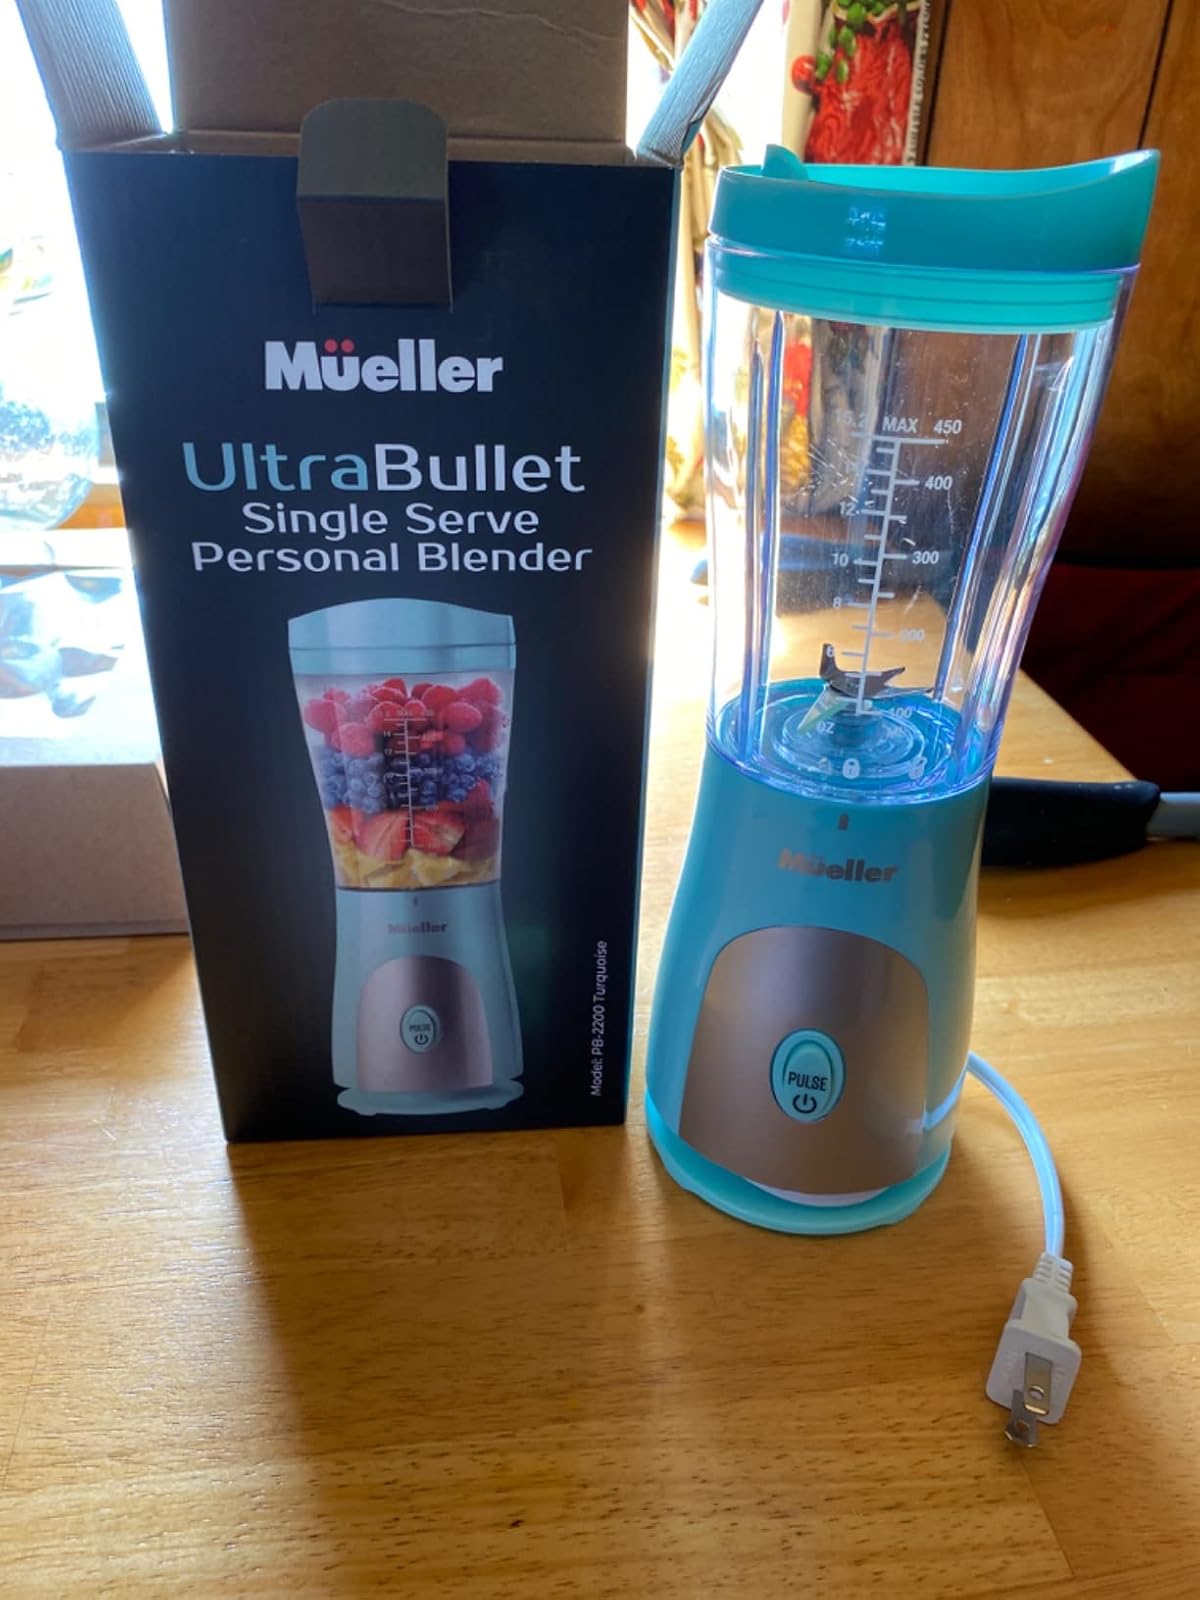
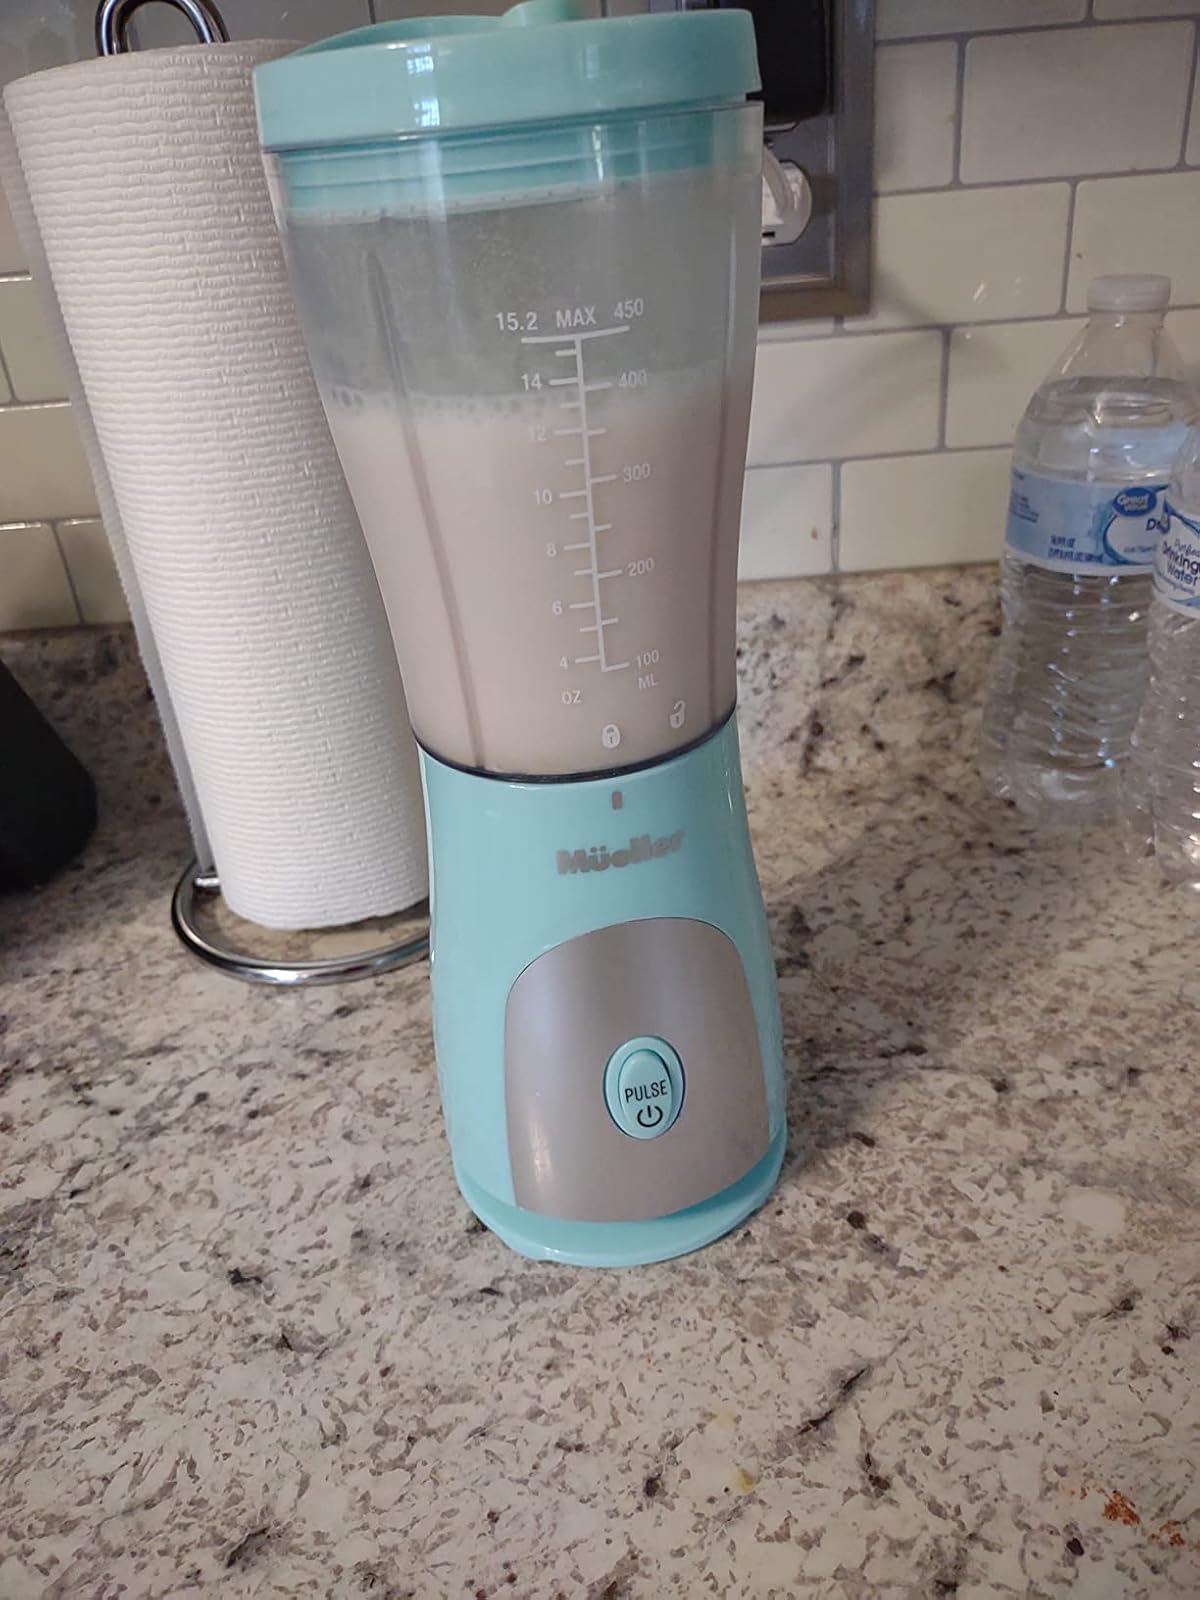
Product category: items_blender
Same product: yes